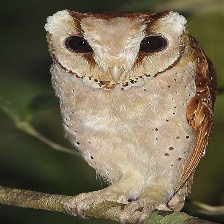
Species: ORIENTAL BAY OWL
Scientific name: PHODILUS BADIUS
ImageNet parent category: great_grey_owl